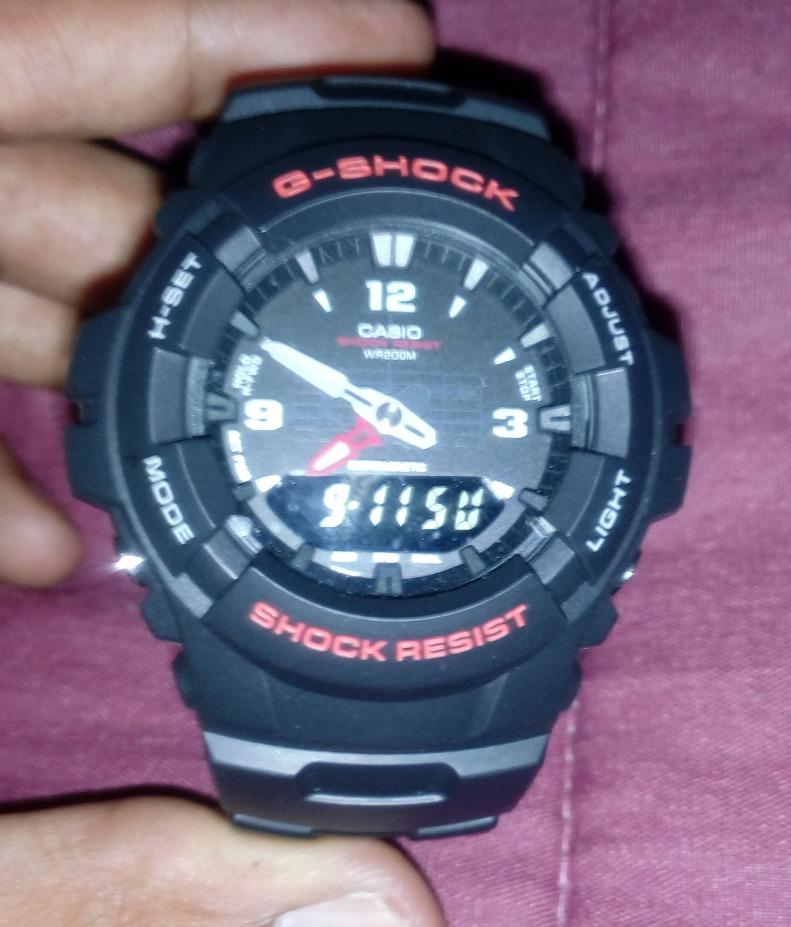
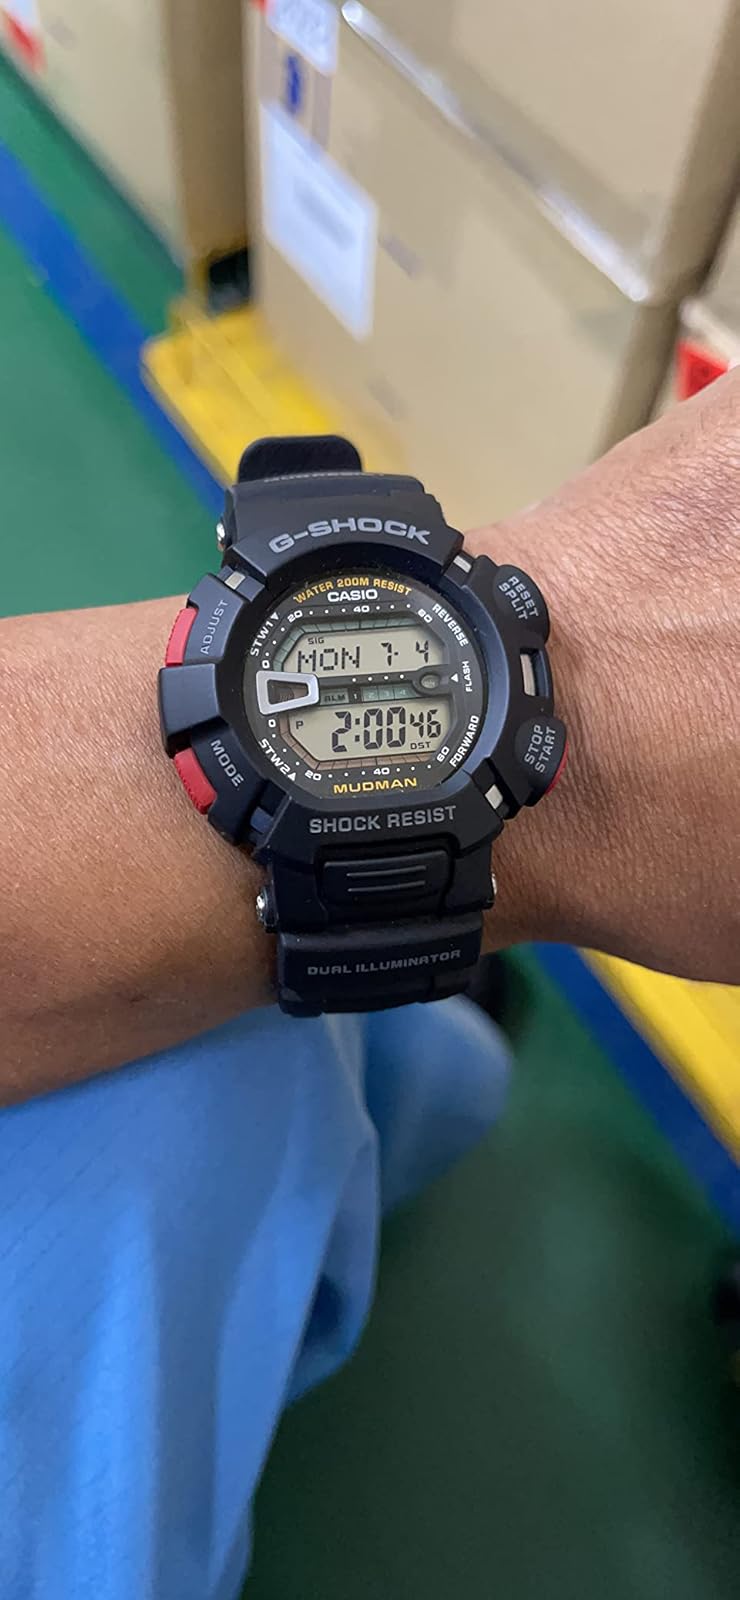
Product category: accessories_watch
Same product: no